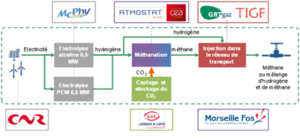
Schéma de la production de Power-to-Gas du démonstrateur Jupiter 1000
La conversion d'électricité en gaz est un procédé de transformation de l’énergie électrique en énergie chimique. La principale application de ce procédé est la valorisation de l'électricité excédentaire sous une forme stockable à moyen et long terme. La conversion repose sur l'électrolyse d'eau par de l'électricité pour produire du dihydrogène, ou sur la réaction de méthanation pour produire du méthane via la réaction de Sabatier avec le dioxyde de carbone.